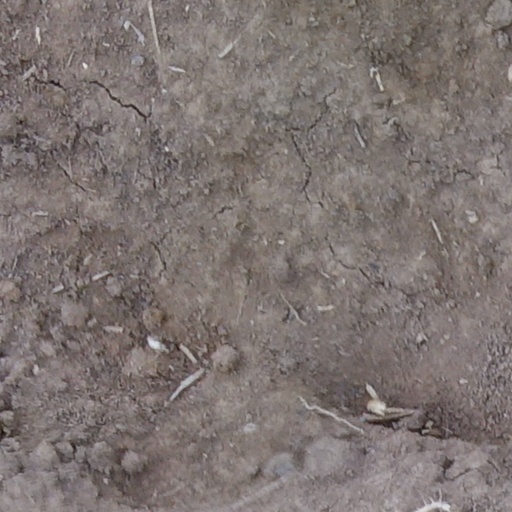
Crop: wheat